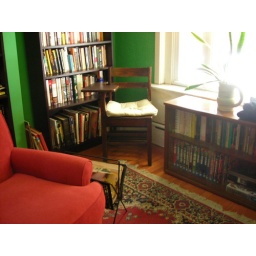
old school desk in the library